Kamayani Express

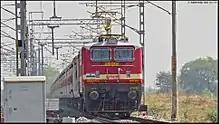
11072 Kamayani Express with LHB coach powered by Itarsi (ET) based WAP-4

Kamayani Express (Train No. 11071/11072) is a daily Express train run by Indian Railways between Mumbai Lokmanya Tilak Terminus and Ballia. It is the only train of Central Railways that runs from Mumbai to Ballia via Bhopal. "Kamayani Express" coaches are converted from ICF coach to new LHB coach.